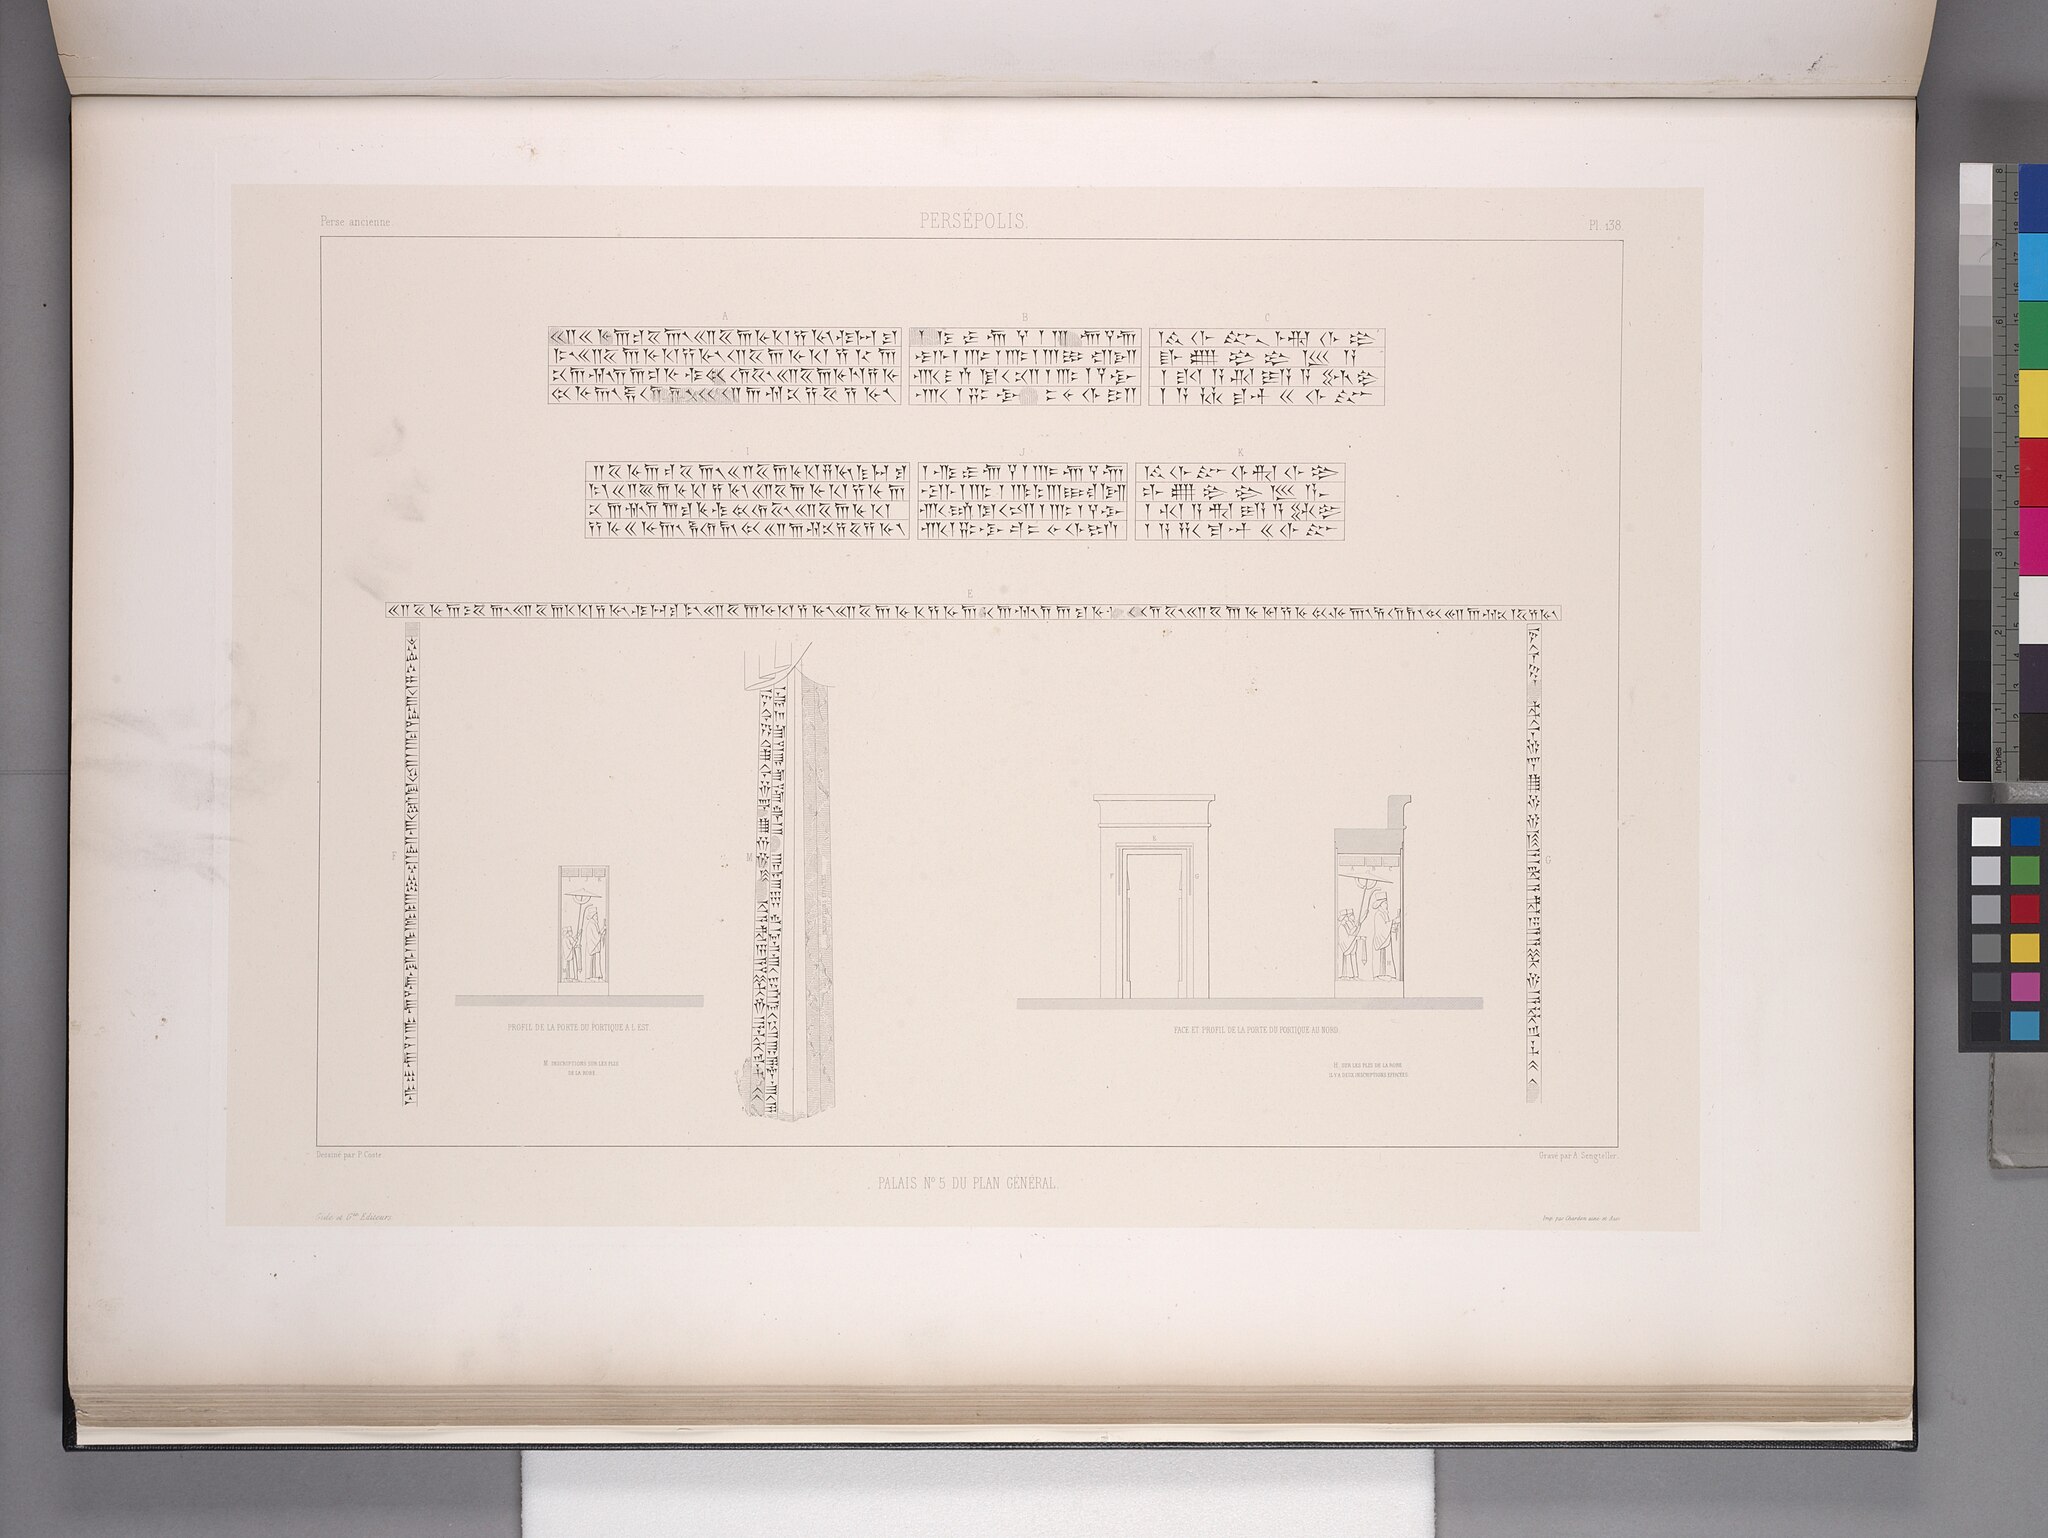
Title: Persépolis. Palais no. 5 du plan général. (Inscriptions des portes et chambranles.) (NYPL b12482496-1542852)
Description: Persépolis. Palais no. 5 du plan général. (Inscriptions des portes et chambranles.)
Date: 1851
Categories: Images uploaded by Fæ, PD-old-100-expired, PD-scan (PD-old-auto-expired), Images from the New York Public Library, CC-PD-Mark, Media needing category review as of 28 October 2016, NYPL General Research Division, Persepolis in the 19th century, Voyage en Perse, PD-old missing SDC copyright status, Illustrations of Persepolis, Illustrations of Hadish Palace of Xerxes I